Fortune (American slave)

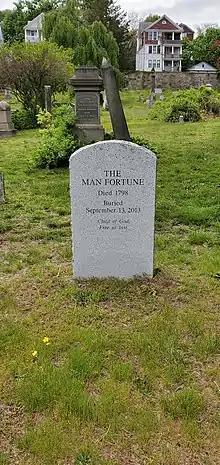
Headstone for The Man Fortune in Riverside Cemetery, Waterbury, Connecticut

Fortune ( – 1798) was an enslaved African-American who achieved posthumous notability over the transfer of his remains from a museum storage room to a state funeral.